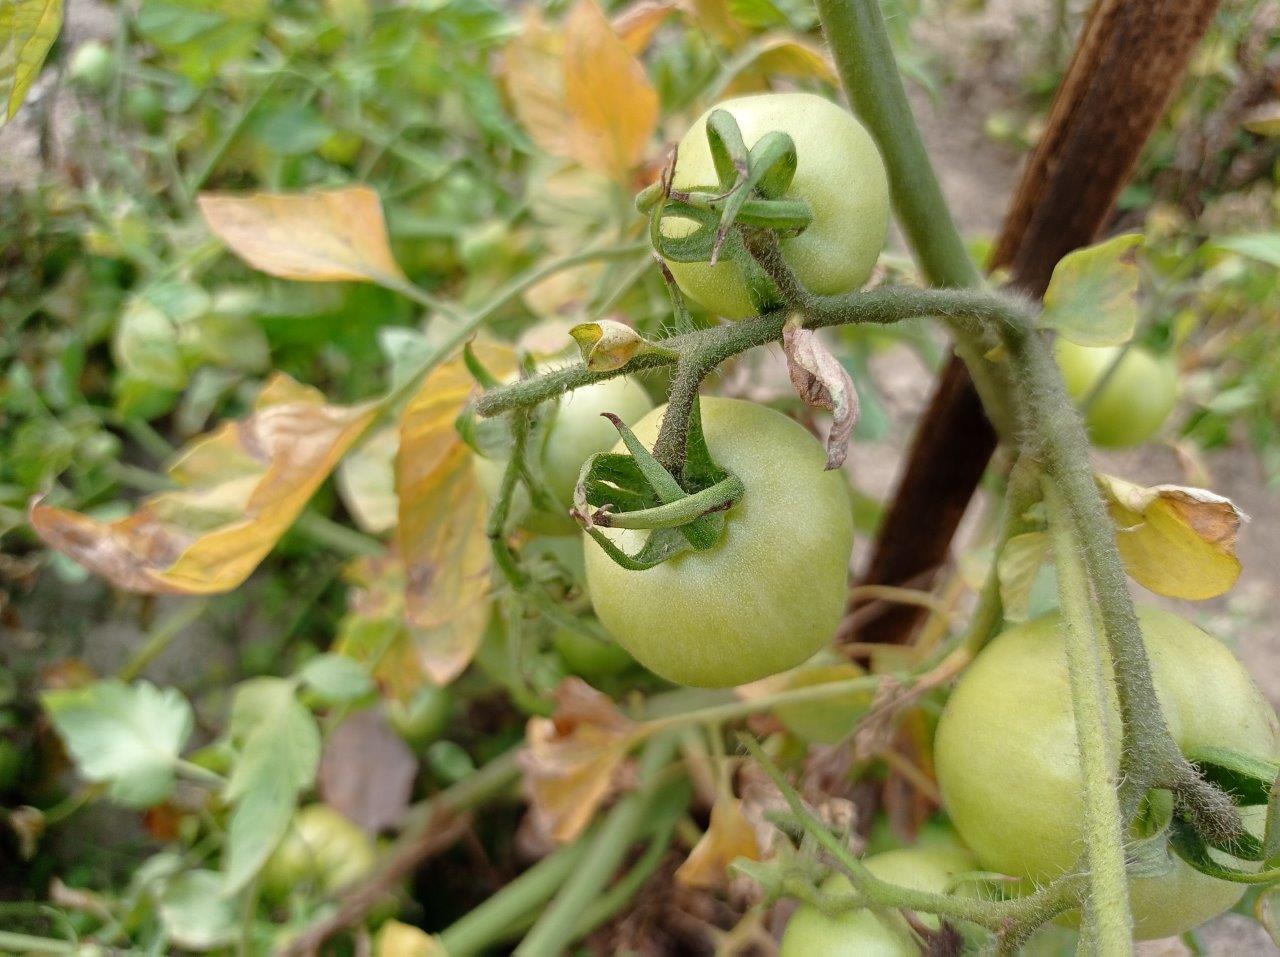
Maturity: Immature